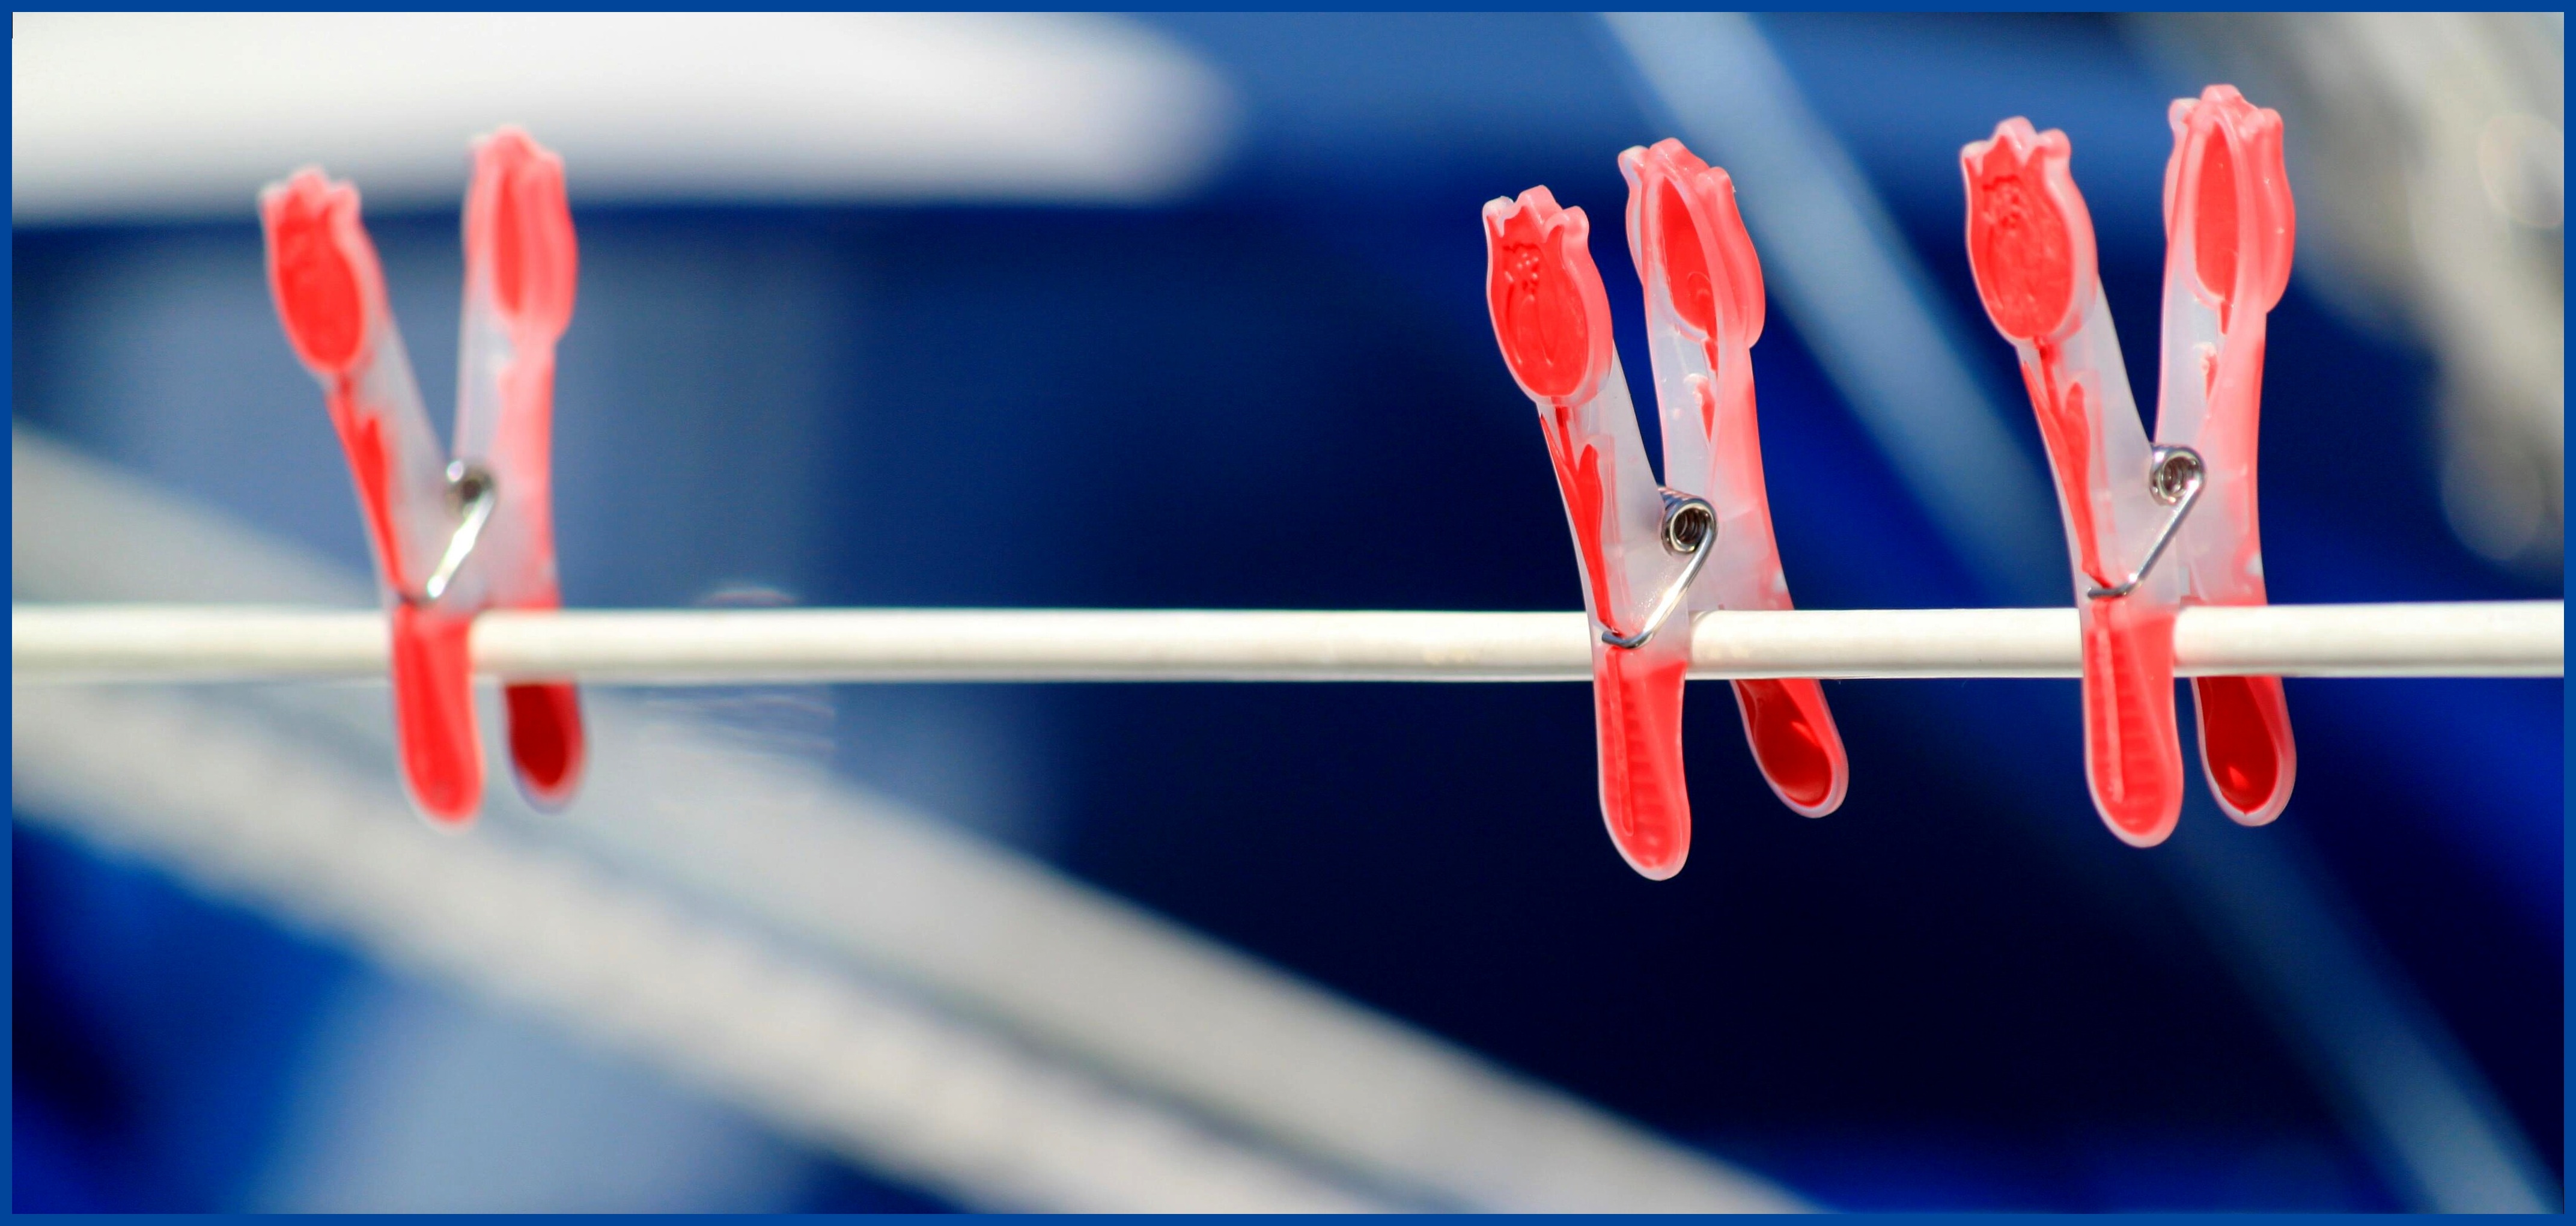
dry, red, color, wash, blue, colorful, laundry, jam, sports, leash, hang, games, hygiene, budget, clothes line, clothespins, clamp, hang laundry, dry laundry, indoor games and sports